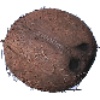
Label: Cocos 1